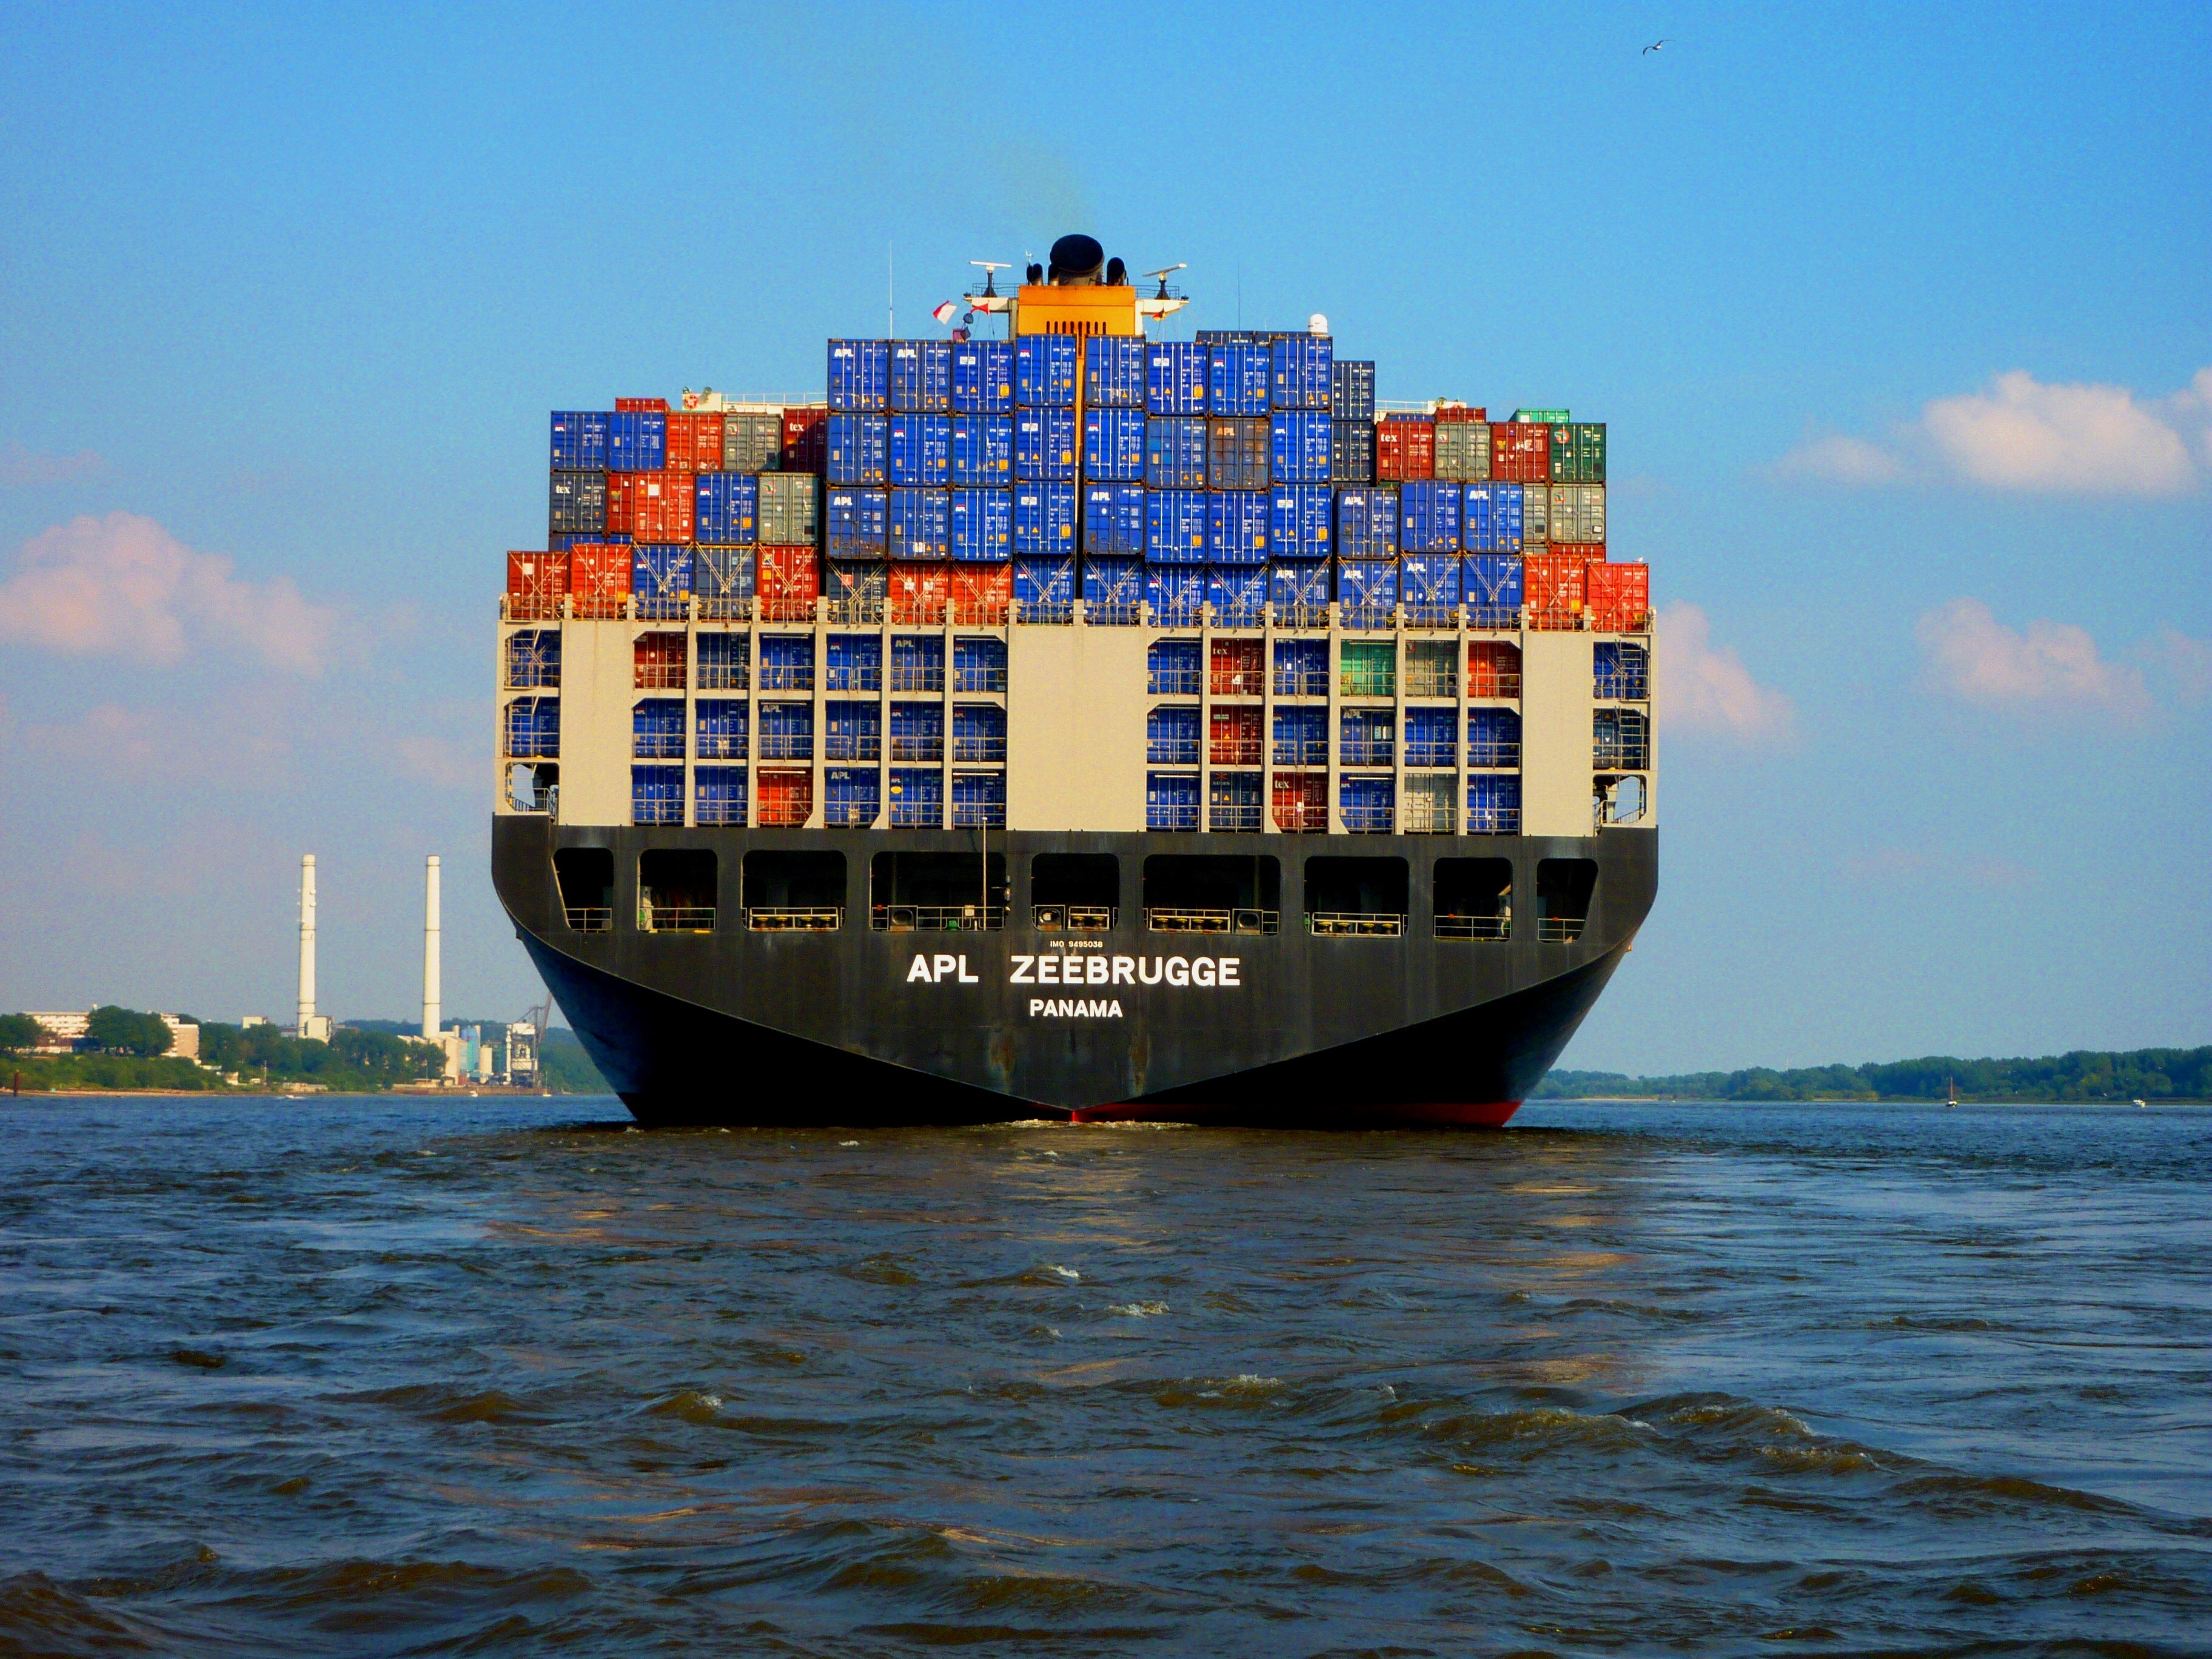
sea, ocean, technology, boat, ship, transport, vehicle, harbor, cargo ship, waterway, container, channel, watercraft, container ship, passenger ship, freight transport